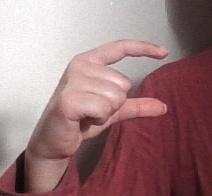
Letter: dal